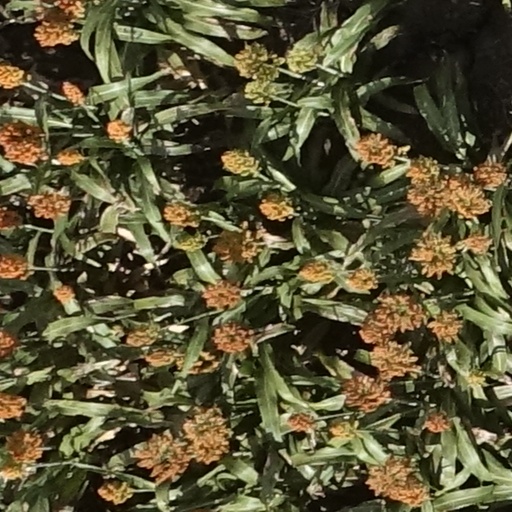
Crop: sorghum